Fritz Koenig

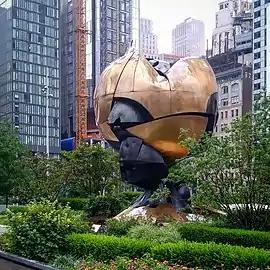
"The Sphere" in 2018, in its current location of Liberty Park

In his work, Koenig was primarily concerned with the elementary "existence" of humans and animals in the area of tension between religiosity and mythology. The human being in the fragility of his existence, in the field of tension between love, death and impermanence, was another major leitmotif of Fritz Koenig's work. The combination of geometric forms like cuboids, spheres and bodies and limbs of cylinders to create new, organic-looking objects cast in metal made Koenig known in the early 1950s.